Dennis Man

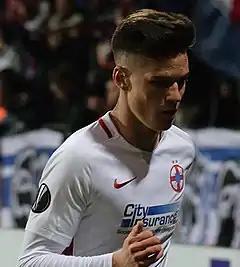
Man with FCSB in 2017

Dennis Man (born 26 August 1998) is a Romanian professional footballer who plays as a winger for Serie A club Parma and the Romania national team.